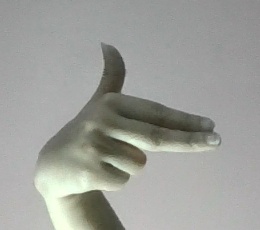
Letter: ghain